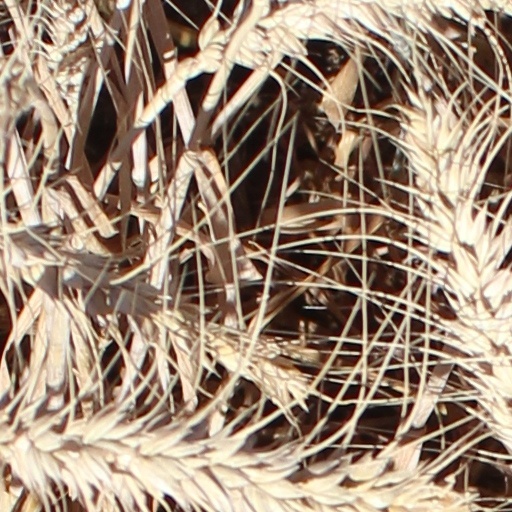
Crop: wheat